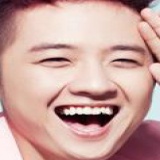
ca sĩ Thanh Duy